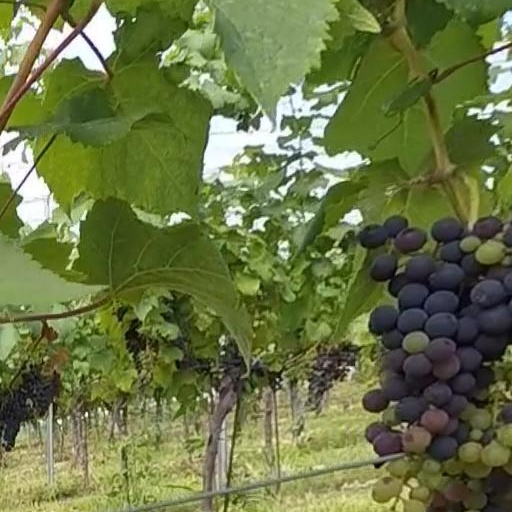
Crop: grape